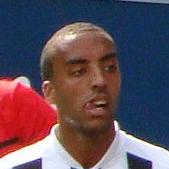
Age: 26